Villa Theatre

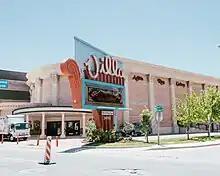
Front view of the Adib's Rug Gallery (formerly, the Villa Theater).

The Villa Theatre is a former movie theater in Millcreek, Utah, located at 3092 S. Highland Drive. The theatre was open from December 23, 1949, to February 18, 2003. In 2004, Dr. Adib purchased the old cinema and converted it into the present showroom for Adib's Rug Gallery, which continues to operate at this location today.